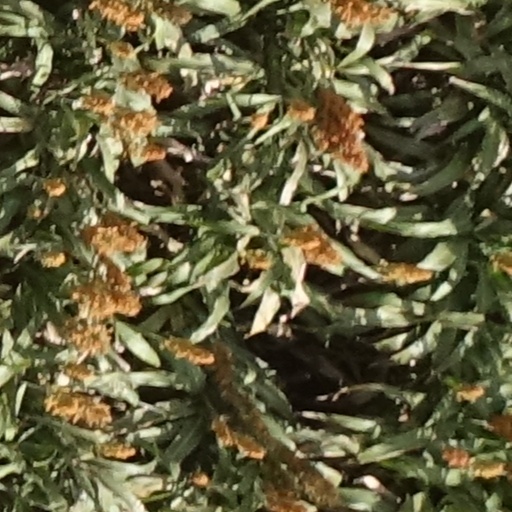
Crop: sorghum